Ramsen (card game)

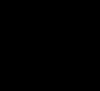
A completed scoring cross

Before the game, two crosses (X X) are drawn for each player. For every trick won, a bar is drawn at the end of one of the arms of the crosses; for the fifth trick a bar is drawn horizontally across the middle of the cross (see diagram right). The first player to complete 2 crosses is the winner. A player who takes no tricks gets an extra cross to complete.